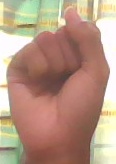
ASL sign: S